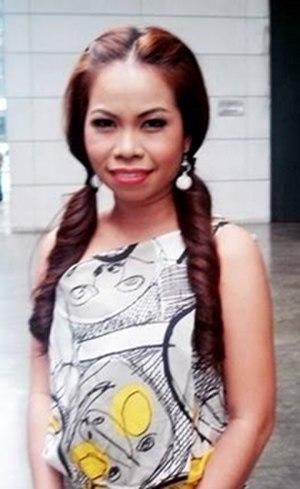
First Love est un film thaïlandais romantique réalisé par Puttipong Pormsaka Na-Sakonnakorn et Wasin Pokpong, sorti en 2010.
"Sudarat Butrprom, surnommée Tukky, née le 15 mars 1979 dans la province d'Udon Thani; est une actrice et comédienne thaïlandais connue comme la ""reine de la comédie"" à la télévision.